William S. Clark

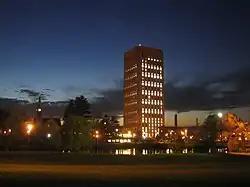
Campus of the University of Massachusetts Amherst, the W.E.B. DuBois Library at center

Clark resigned his commission in the army one month after the MAC was voted into existence by the Massachusetts Legislature. When he returned to Amherst, he quickly sought involvement in the new institution and worked energetically to convince state authorities to locate the college in Amherst. Rival sites under consideration included Springfield, Lexington, and property owned by Harvard University in Roxbury. Elected to the Massachusetts Legislature in 1864, Clark secured a bond for the Town of Amherst enabling it to contribute $50,000 to the construction of the college buildings. This ultimately swayed the trustees to choose Amherst.